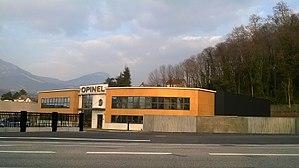
Usine du coutelier Opinel à Chambéry (avenue Henry Bordeaux).
Le couteau d'Opinel, ou par antonomase l'Opinel, est un couteau de poche pliable au manche en bois, avec le symbole d'une « main couronnée » sur la lame. Créé en 1890, Il est fabriqué par la société savoyarde du même nom. De nombreuses déclinaisons à lame fixe ou pliable ont vu le jour au fil du temps. Son usage par Marc Veyrat ou Éric Tabarly a contribué à sa promotion internationale.